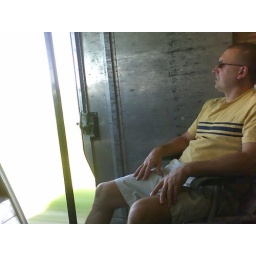
Chanman cooling off by the door on the way to Lakota in an empty bread truck